History of sound recording

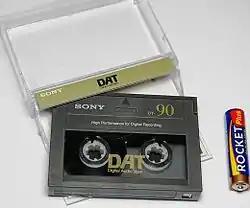
The Digital Audio Tape (DAT)

Before 1963, when Philips introduced the Compact audio cassette, almost all tape recording had used the reel-to-reel format. Previous attempts to package the tape in a convenient cassette that required no threading met with limited success; the most successful was 8-track cartridge used primarily in automobiles for playback only. The Philips Compact audio cassette added much-needed convenience to the tape recording format and a decade or so later had begun to dominate the consumer market, although it was to remain lower in quality than open-reel formats.